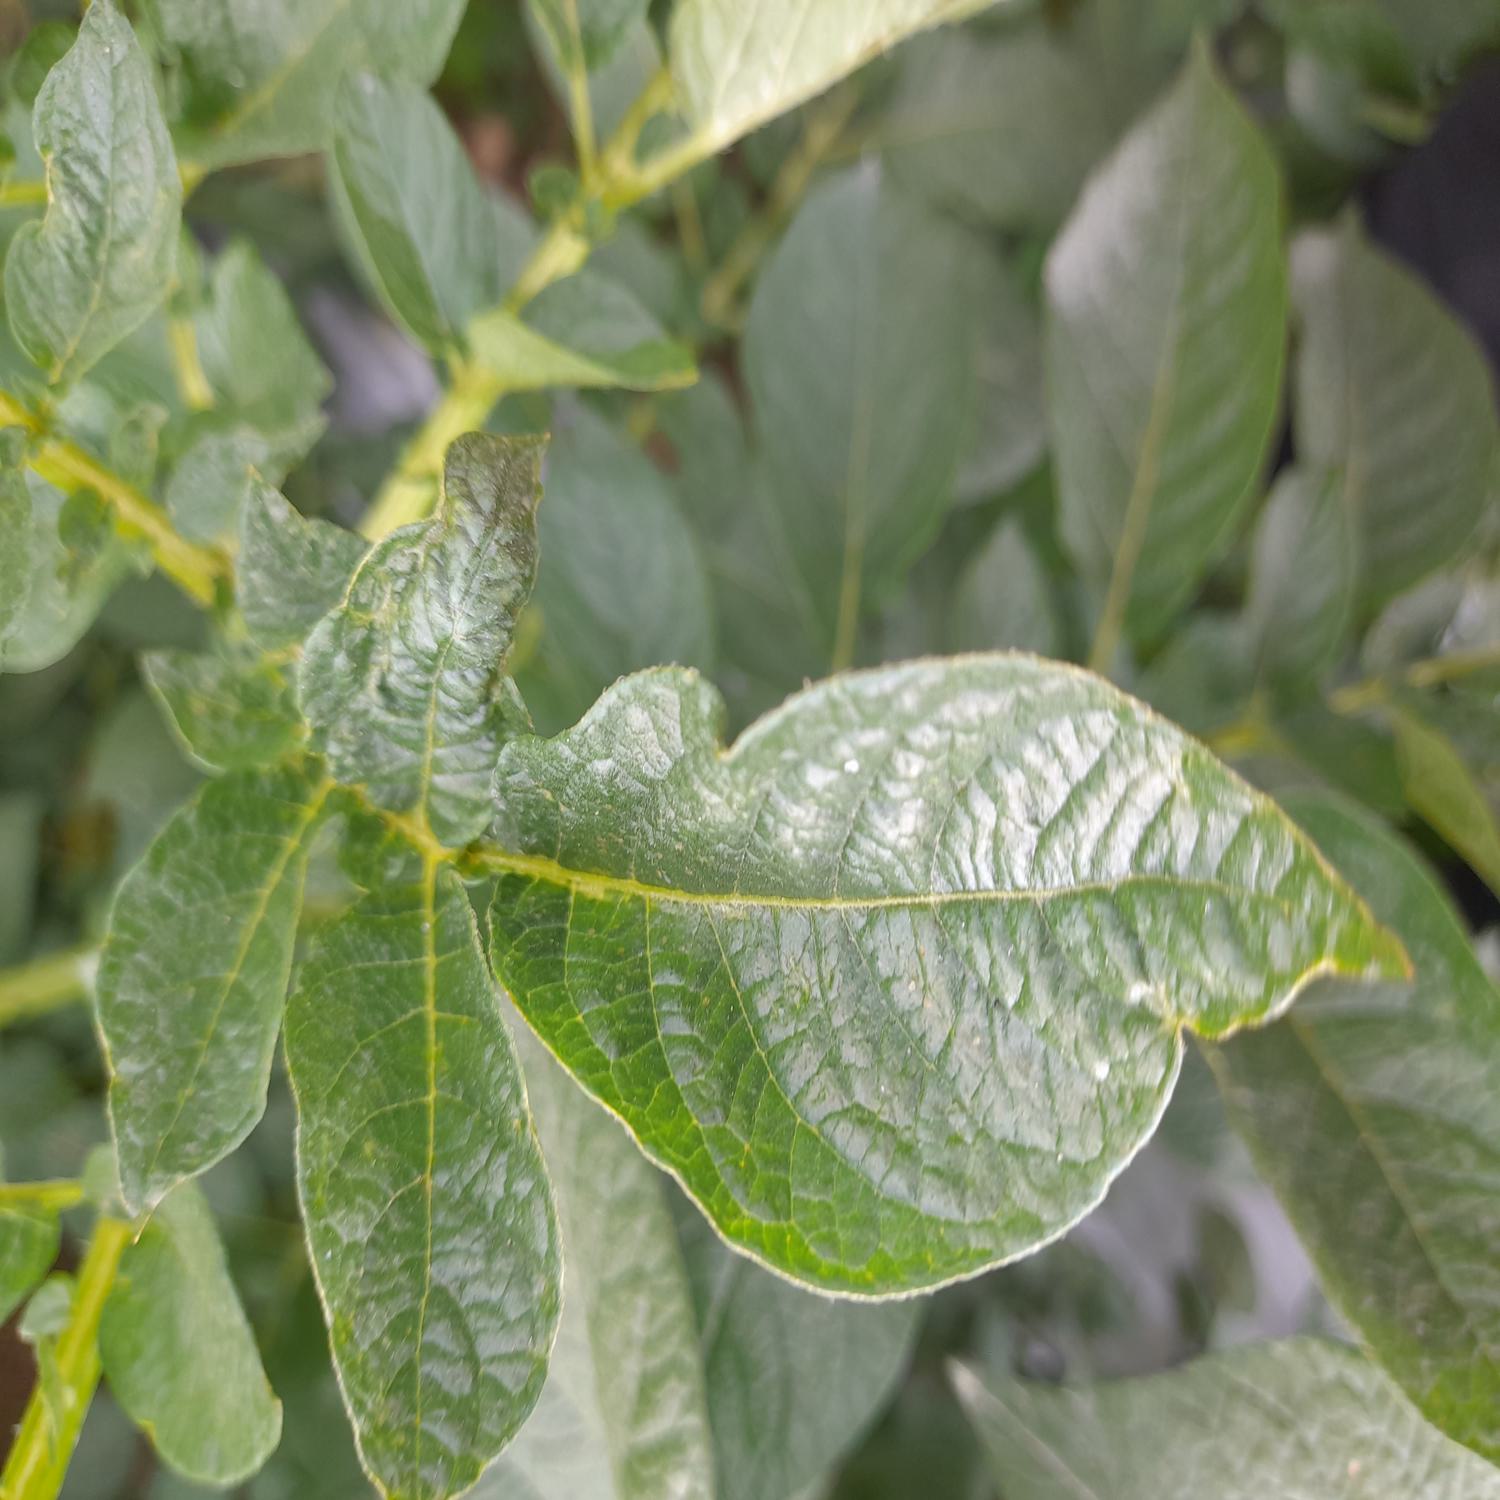
Label: Virus